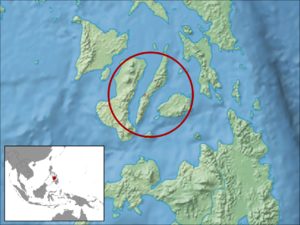
Brachymeles cebuensis est une espèce de sauriens de la famille des Scincidae.